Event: Nepal Earthquake
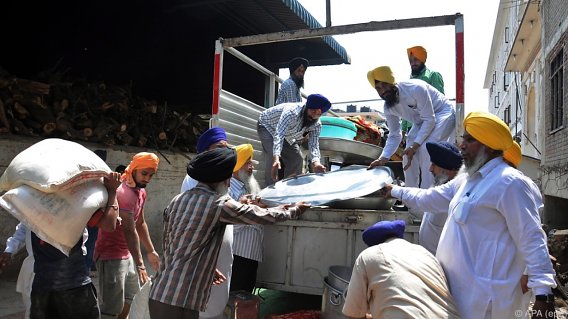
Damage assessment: no_damage